Postage stamps and postal history of New Zealand

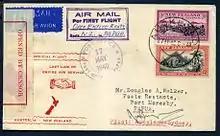
1940 airmail censored first-flight cover from Auckland to Papua

The first items of postal stationery to be issued by New Zealand were postcards on 1 November 1876. The next items of postal stationery to be issued were newspaper wrappers on 1 April 1878. Lettercards were first issued on 1 January 1895, registered envelopes on 21 June 1898, envelopes on 4 June 1899 and air letter sheets or aerogrammes on 17 November 1941.